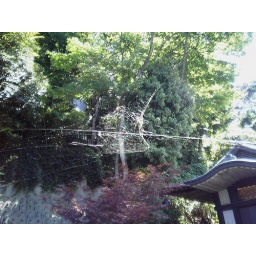
Another yellow and green spider at the children's shrine in Meguro. These nasties were everywhere.